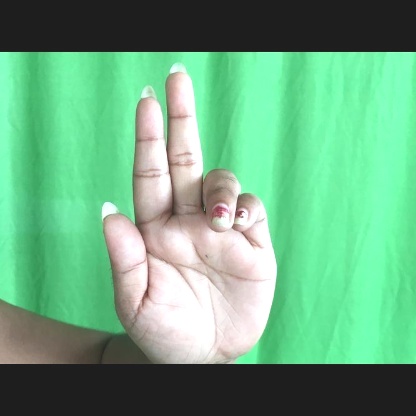
Mudra: Ardhapathaka